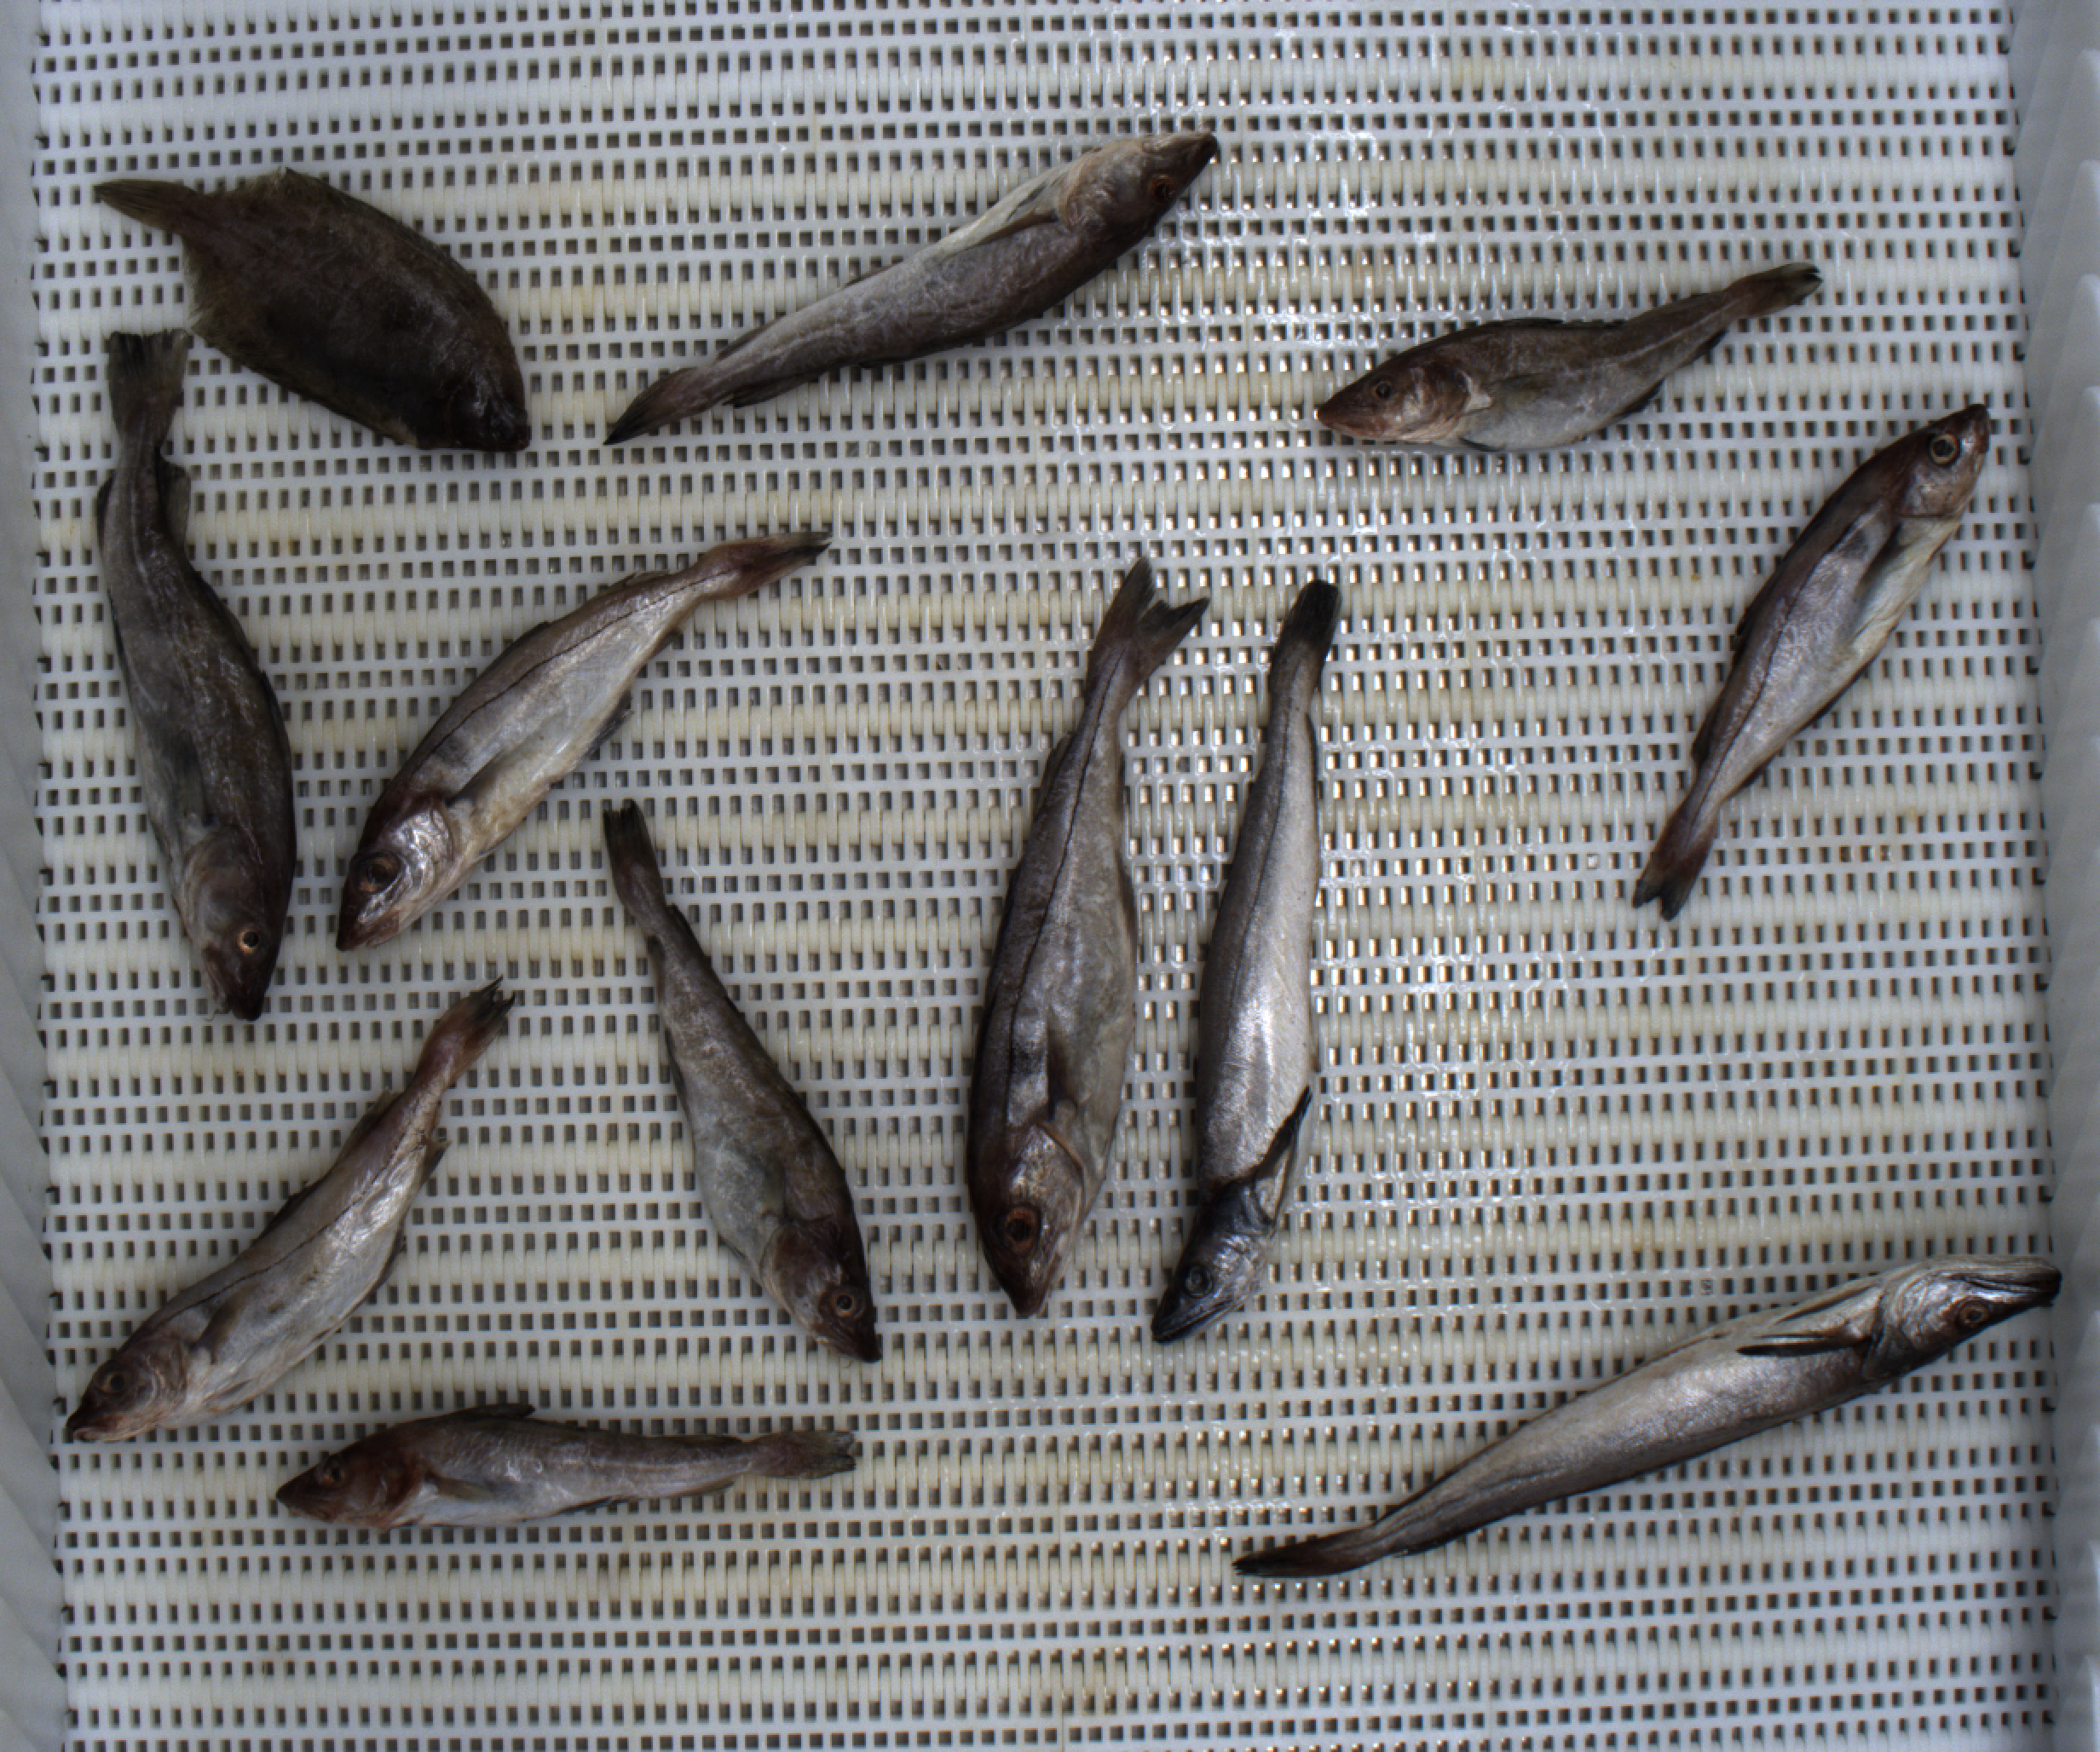
Total fish: 12
Cod: 5
Haddock: 4
Whiting: 0
Hake: 2
Horse mackerel: 0
Saithe: 0
Other: 1